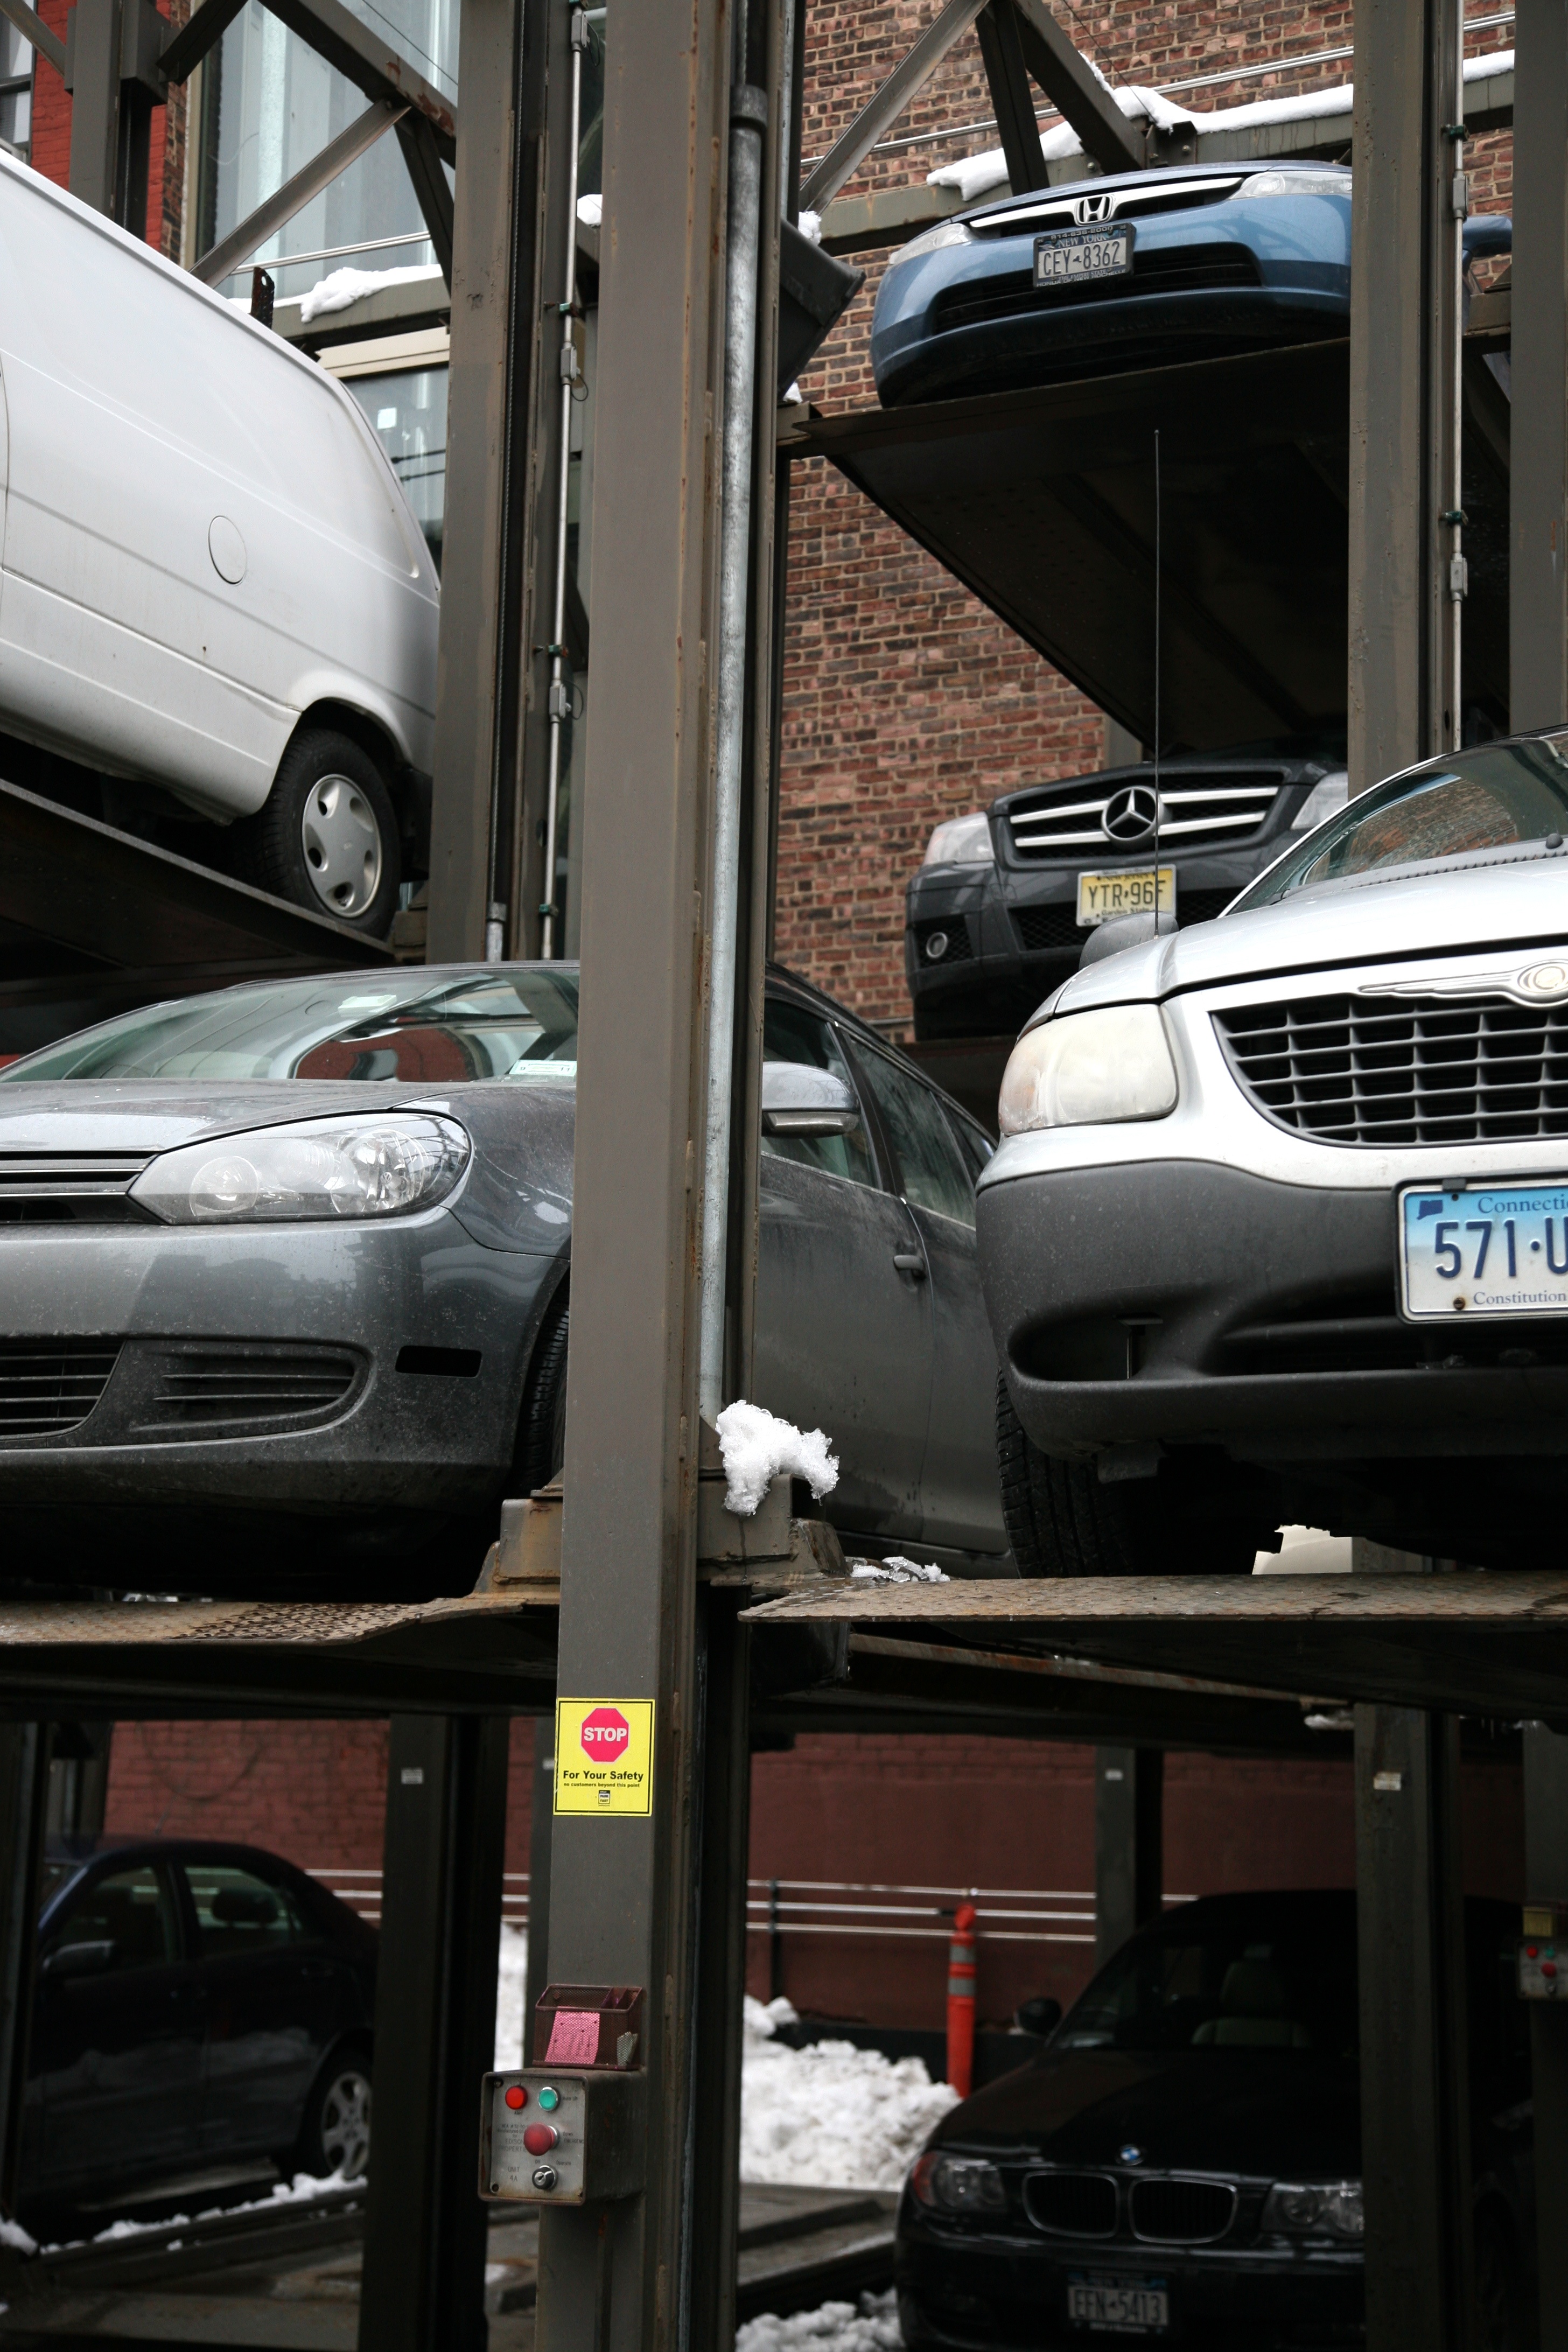
traffic, car, driving, manhattan, transport, vehicle, nyc, public transport, newyork, newyorkcity, ny, urbanlandscape, land vehicle, automobile make, automotive exterior, automotive design, luxury vehicle